National Register of Historic Places property types

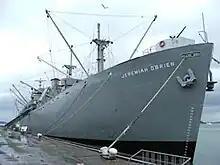
The SS "Jeremiah O'Brien" is an example of a maritime property in San Francisco.

By its tenth year, 1976, the National Register listed 46 shipwrecks and vessels. In 1985 Congress mandated that the National Park Service undertake a survey of historic maritime sites, including military sites, in tandem with the National Trust for Historic Preservation and the maritime preservation community. The program was known as the National Maritime Initiative. Its goal was to establish priorities for the preservation of maritime resources and recommend roles for the federal government and the private sector in addressing those priorities. The program identified eight categories to which the known maritime resources of the United States would be classified. They included: preserved historic vessels, shipwrecks and hulks (those ships not afloat but not submerged entirely); documentation (logs, journals, charts, photos, etc.); aids to navigation (including coast guard stations and life-saving stations), marine sites and structures (wharves; warehouse, waterfronts, docks, canals, etc.); small craft (less than 40 feet long, less than 20 tons of displacement); artifact collections (fine art, tools, woodwork, parts of vessels, etc.); and intangible cultural resources (shipwright and rigging skills, oral traditions, folklore, etc.).